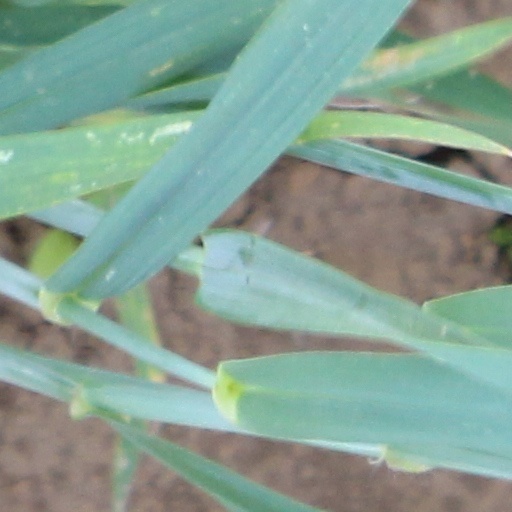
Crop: wheat